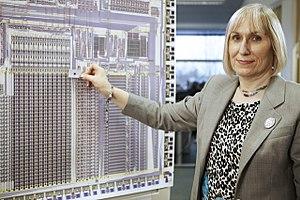
Sophie Wilson, née Roger Wilson en 1957 à Leeds, est une informaticienne britannique et ingénieure en logiciel informatique. Elle a conçu l'Acorn Micro-Computer, le premier d'une longue lignée d'ordinateurs commercialisés par Acorn Computers Ltd, y compris son langage de programmation BBC BASIC.